History of California

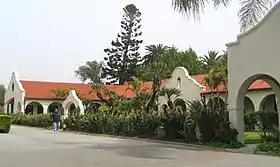
Manuel Domínguez built Domínguez Adobe on Rancho San Pedro in 1826.

The missions eventually claimed about of the available land in California or roughly of land per mission. The rest of the land was considered the property of the Spanish monarchy. To encourage settlement of the territory, large land grants were given to retired soldiers and colonists. Most grants were virtually free and typically went to friends and relatives in the California government. A few foreign colonists were accepted if they accepted Spanish citizenship and joined the Catholic Faith. The Mexican Inquisition was still in nearly full force and forbade Protestants living in Mexican controlled territory. In the Spanish colonial period many of these grants were later turned into Ranchos.